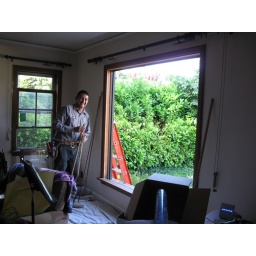
Very nice fellow standing by the hole in our wall that used to be a window!